Fadden, Australian Capital Territory

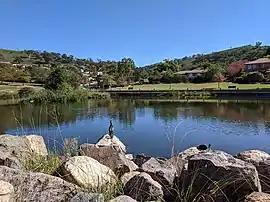
Fadden Hills Pond

Fadden is a suburb in the Canberra, Australia district of Tuggeranong. The postcode is 2904. The suburb is named after Sir Arthur Fadden, Prime Minister of Australia briefly in 1941. It was gazetted on 5 August 1975. Its streets are named after Queensland politicians. It is surrounded by Macarthur, Gowrie and Wanniassa. It is bounded by Erindale Drive, the Wanniassa Hills Nature Reserve, Fadden Pine Plantation and Sternberg Crescent.